Somali aristocratic and court titles

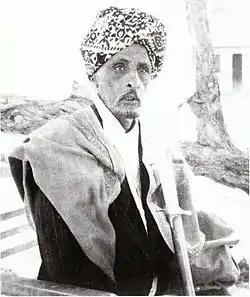

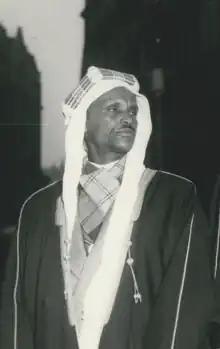
"Suldaan" Abdulrahman "Gaarad" Deria, 1st Sultan & 5th leader of the Habr Awal

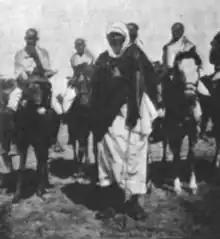

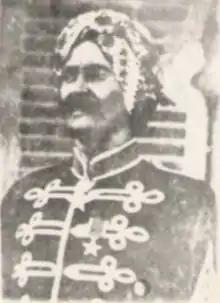

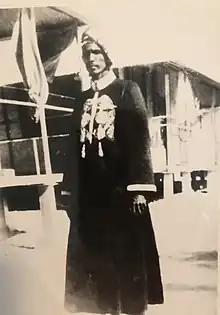
Suldaan Olol Dinle of Ajuran Sultanate in Shabelle Zone

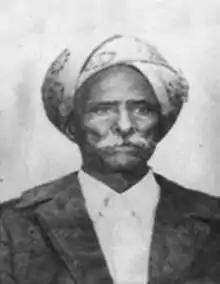

Islamic leaders within Somali society were often drawn from or elevated to the noble ranks. Below is a list of the titles most often used historically by the clergymen (ulama):